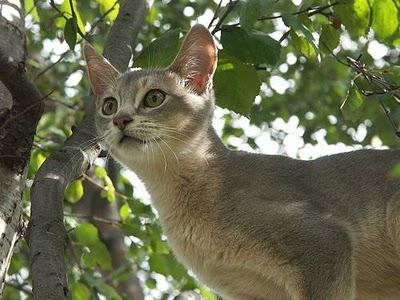
Breed: Abyssinian